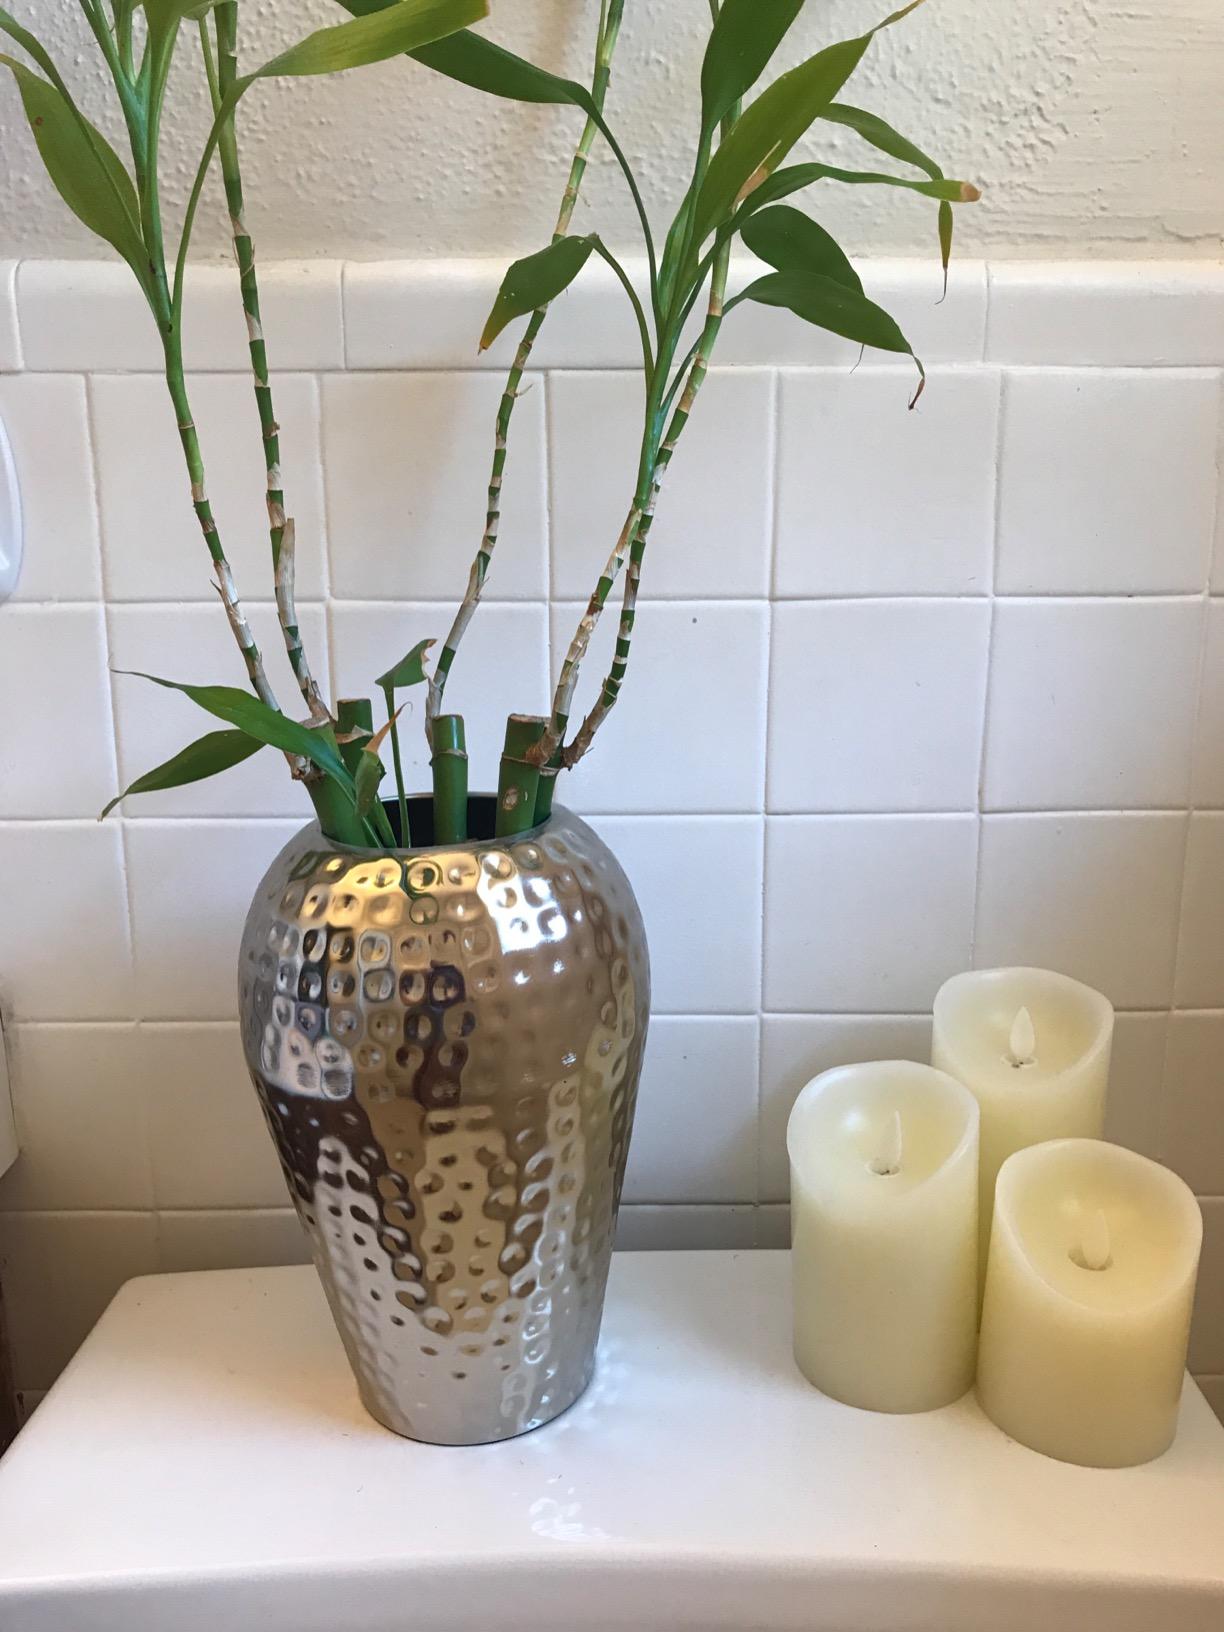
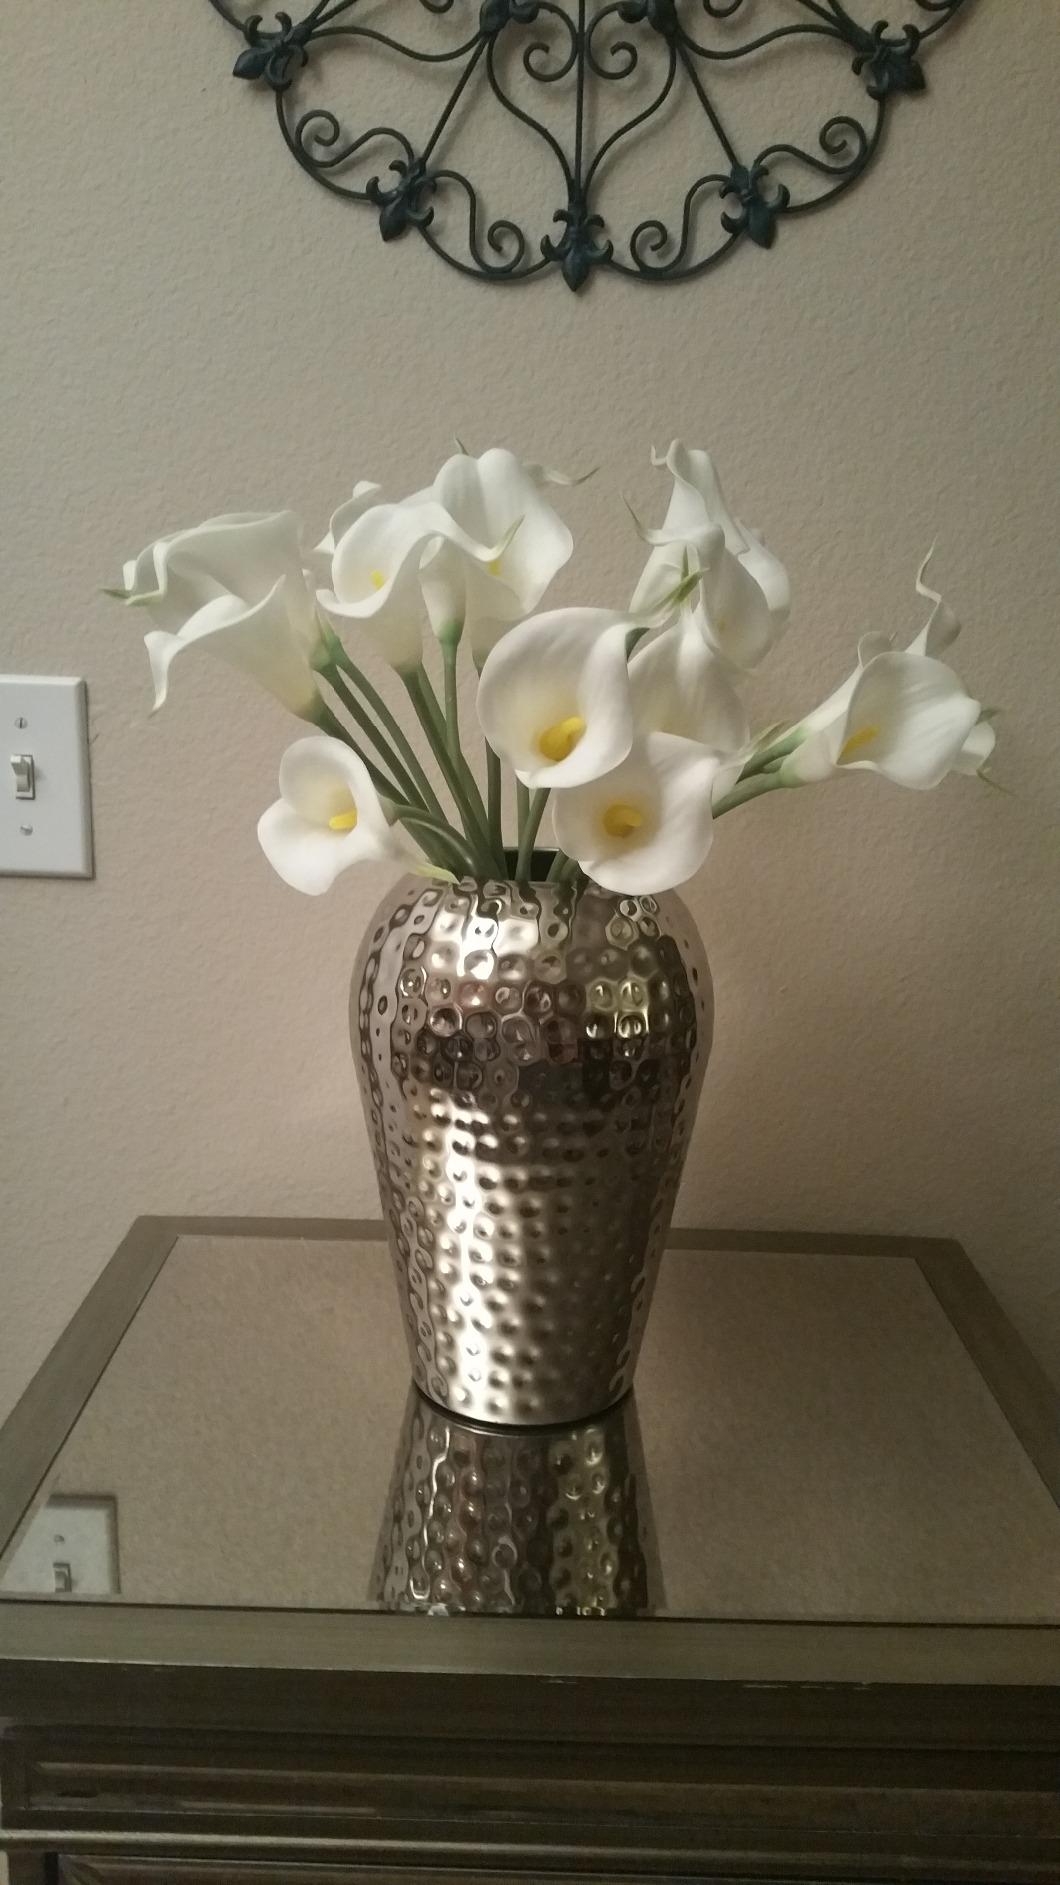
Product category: vase
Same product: yes